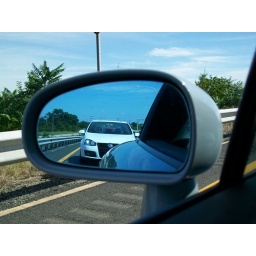
ruths car in my mirror